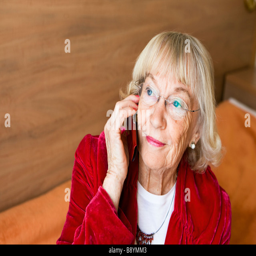
portrait of an elderly woman